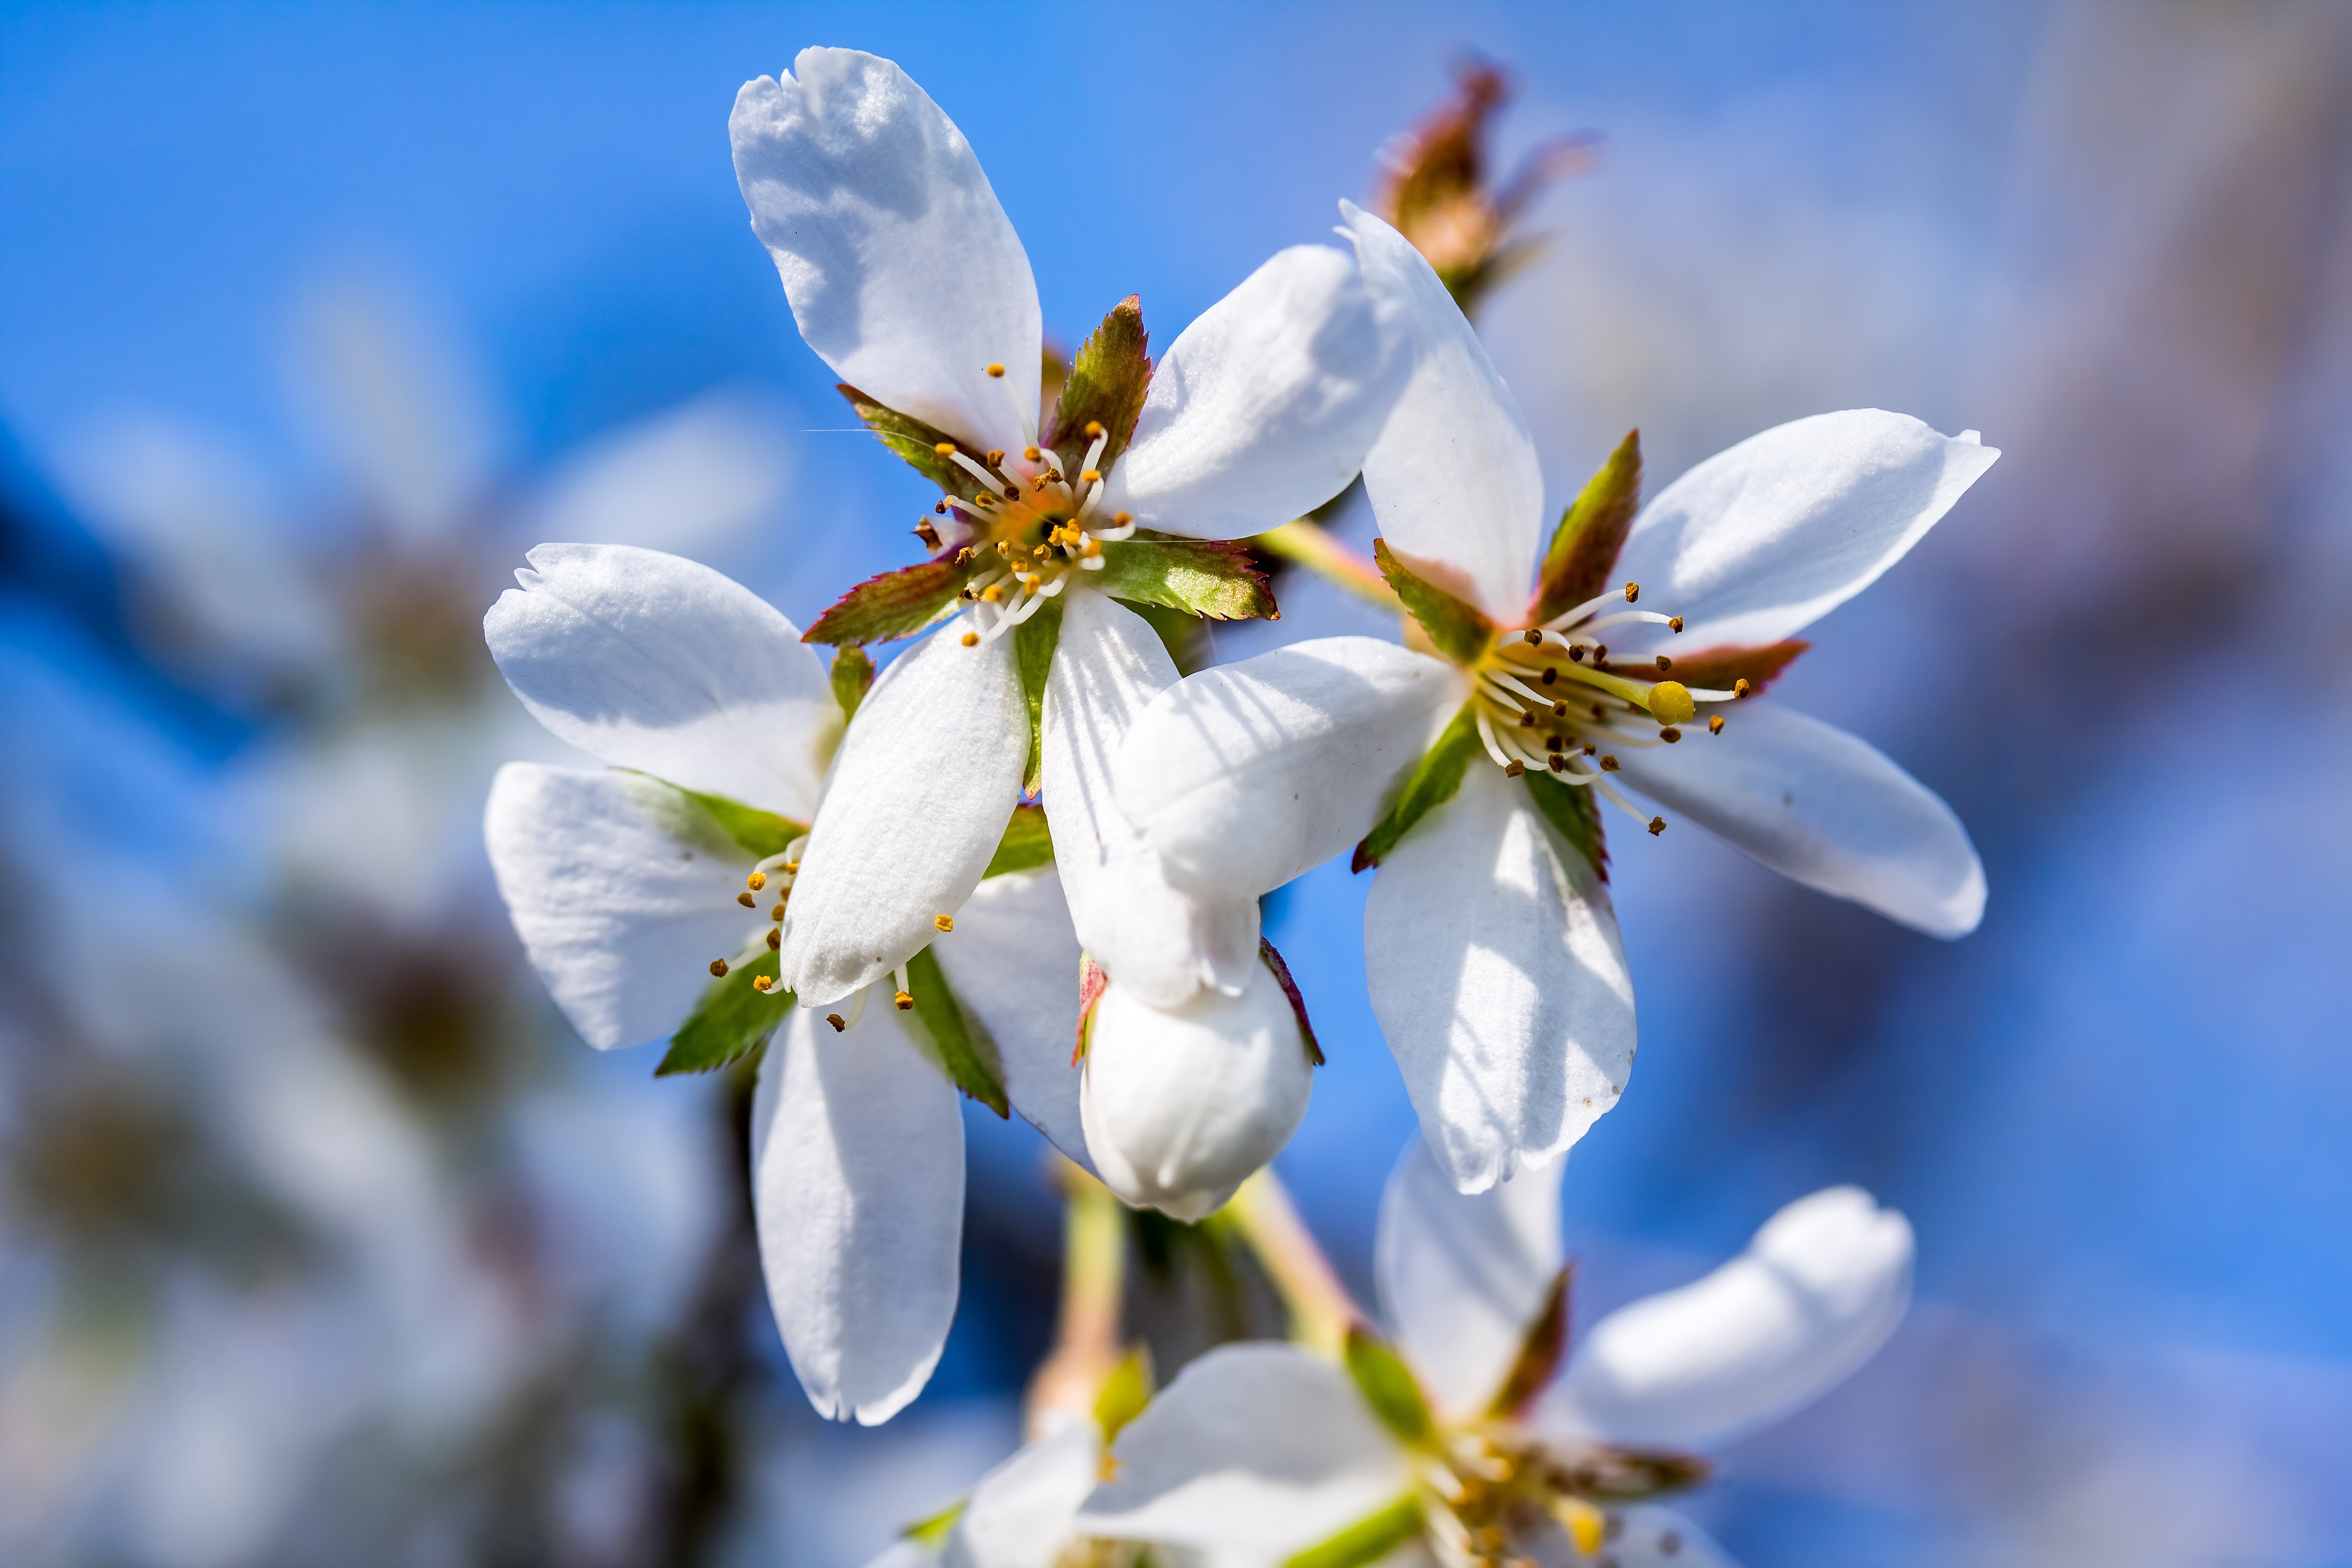
nature, branch, blossom, plant, sunlight, flower, petal, bloom, food, spring, produce, romance, botany, flora, cherry blossom, wildflower, close up, japanese cherry trees, macro photography, white flowers, spring awakening, flowering plant, japanese flowering cherry, ornamental cherry, dwarf cherry, kuril cherry